Limets Peninsula

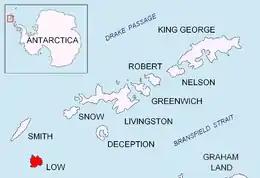
Location of Low Island in the South Shetland Islands

Limets Peninsula is the predominantly ice-free peninsula forming the northwest extremity of Low Island in the South Shetland Islands. The feature is projecting 3.3 km northwards and 2.4 km wide. It is bounded by Kazichene Cove and Smochevo Cove to the west and Berraz Bay to the east, and ends in Cape Wallace to the north. The area was visited by early 19th century sealers.